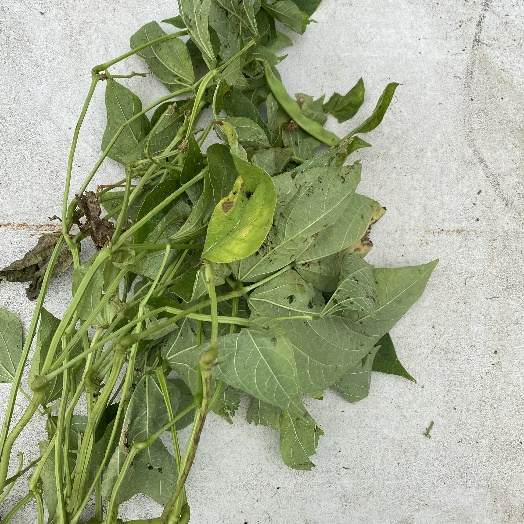
Label: Vegetation